Homosexuality in ancient Rome

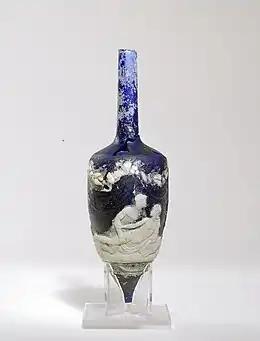
Perfume bottle made of cameo glass found in the Roman necropolis of Ostippo (Spain). Side B of the bottle, shown above, shows two young men in bed. Side A, not shown, shows a man and a woman. The George Ortiz Collection 25 BCE - 14 CE

The Warren Cup is a piece of convivial silver, usually dated to the time of the Julio-Claudian dynasty (1st century AD), that depicts two scenes of male–male sex. It has been argued that the two sides of this cup represent the duality of pederastic tradition at Rome, the Greek in contrast to the Roman. On the "Greek" side, a bearded, mature man is penetrating a young but muscularly developed male in a rear-entry position. The young man, probably meant to be 17 or 18, holds on to a sexual apparatus for maintaining an otherwise awkward or uncomfortable sexual position. A child-slave watches the scene furtively through a door ajar. The "Roman" side of the cup shows a "puer delicatus" [fig., "delicious boy"], age 12 to 13, held for intercourse in the arms of an older male, clean-shaven and fit. The bearded pederast may be Greek, with a partner who participates more freely and with a look of pleasure. His counterpart, who has a more severe haircut, appears to be Roman, and thus uses a slave boy; the myrtle wreath he wears symbolizes his role as an "erotic conqueror". The cup may have been designed as a conversation piece to provoke the kind of dialogue on ideals of love and sex that took place at a Greek symposium.